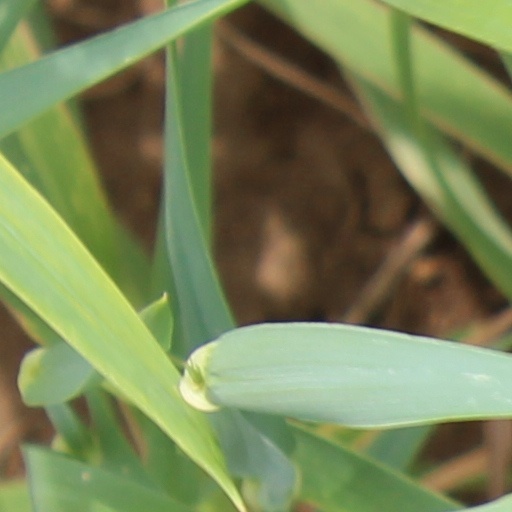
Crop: wheat